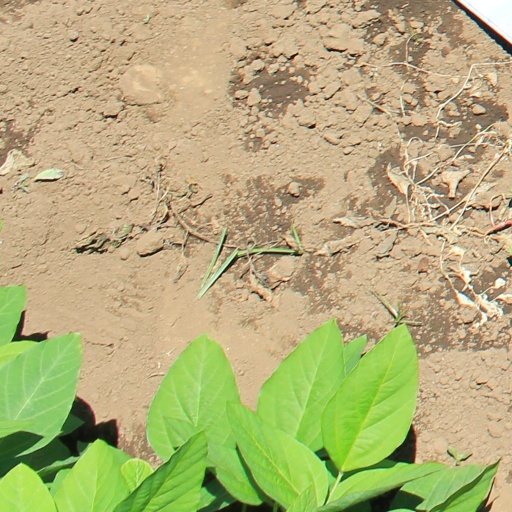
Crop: soybean